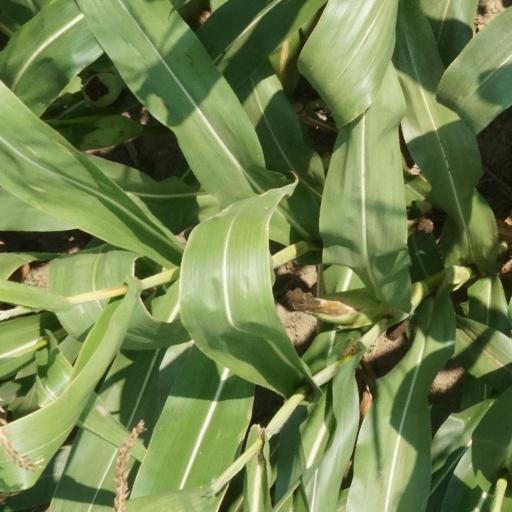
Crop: maize; corn